Andrei Bakich

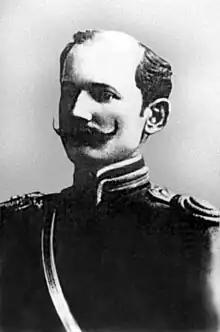
Andrei Stepanovich Bakich

Andrei Stepanovich Bakich (31 December 1878 – 17 June 1922) was a general of the White movement during the Russian Civil War.